Muhammad Jamiruddin Sircar

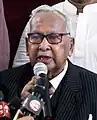
Sarkar in 2023

Muhammad Jamiruddin Sircar (born 1 December 1931) is a Bangladeshi lawyer and politician who served as the acting President of Bangladesh in 2002. He served as the Speaker of the Parliament of Bangladesh. He is one of the founding members of the Bangladesh Nationalist Party and was a member of the standing committee, which was the policy making body of the party, from its inception. He also established Barrister Jamiruddin Sircar Collegiate Institute in Panchagarh in 1990.